Saxophone

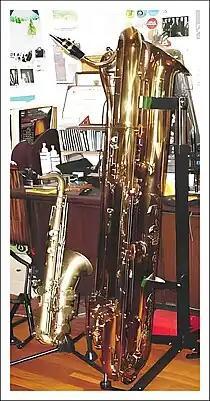
Subcontrabass Tubax

Coincident with the more widespread availability of saxophones in the US around the turn of the century was the rise of ragtime music. The bands featuring the syncopated African-American rhythmic influences of ragtime were an exciting new feature of the American cultural landscape and provided the groundwork for new styles of dancing. Two of the best known ragtime-playing brass bands with saxophones were those led by W. C. Handy and James R. Europe. Europe's 369th Infantry Regiment Band popularized ragtime in France during its 1918 tour. The rise of dance bands into the 1920s followed from the popularity of ragtime. The saxophone was also used in Vaudeville entertainment during the same period. Ragtime, Vaudeville, and dance bands introduced much of the American public to the saxophone. Rudy Wiedoeft became the best known individual saxophone stylist and virtuoso during this period leading into the "saxophone craze" of the 1920s. Following it, the saxophone became featured in music as diverse as the "sweet" music of Paul Whiteman and Guy Lombardo, jazz, swing, and large stage show bands.